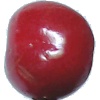
Label: Cherry 2